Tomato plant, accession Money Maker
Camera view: tilt-top (135 deg); turntable rotation: 240 degrees
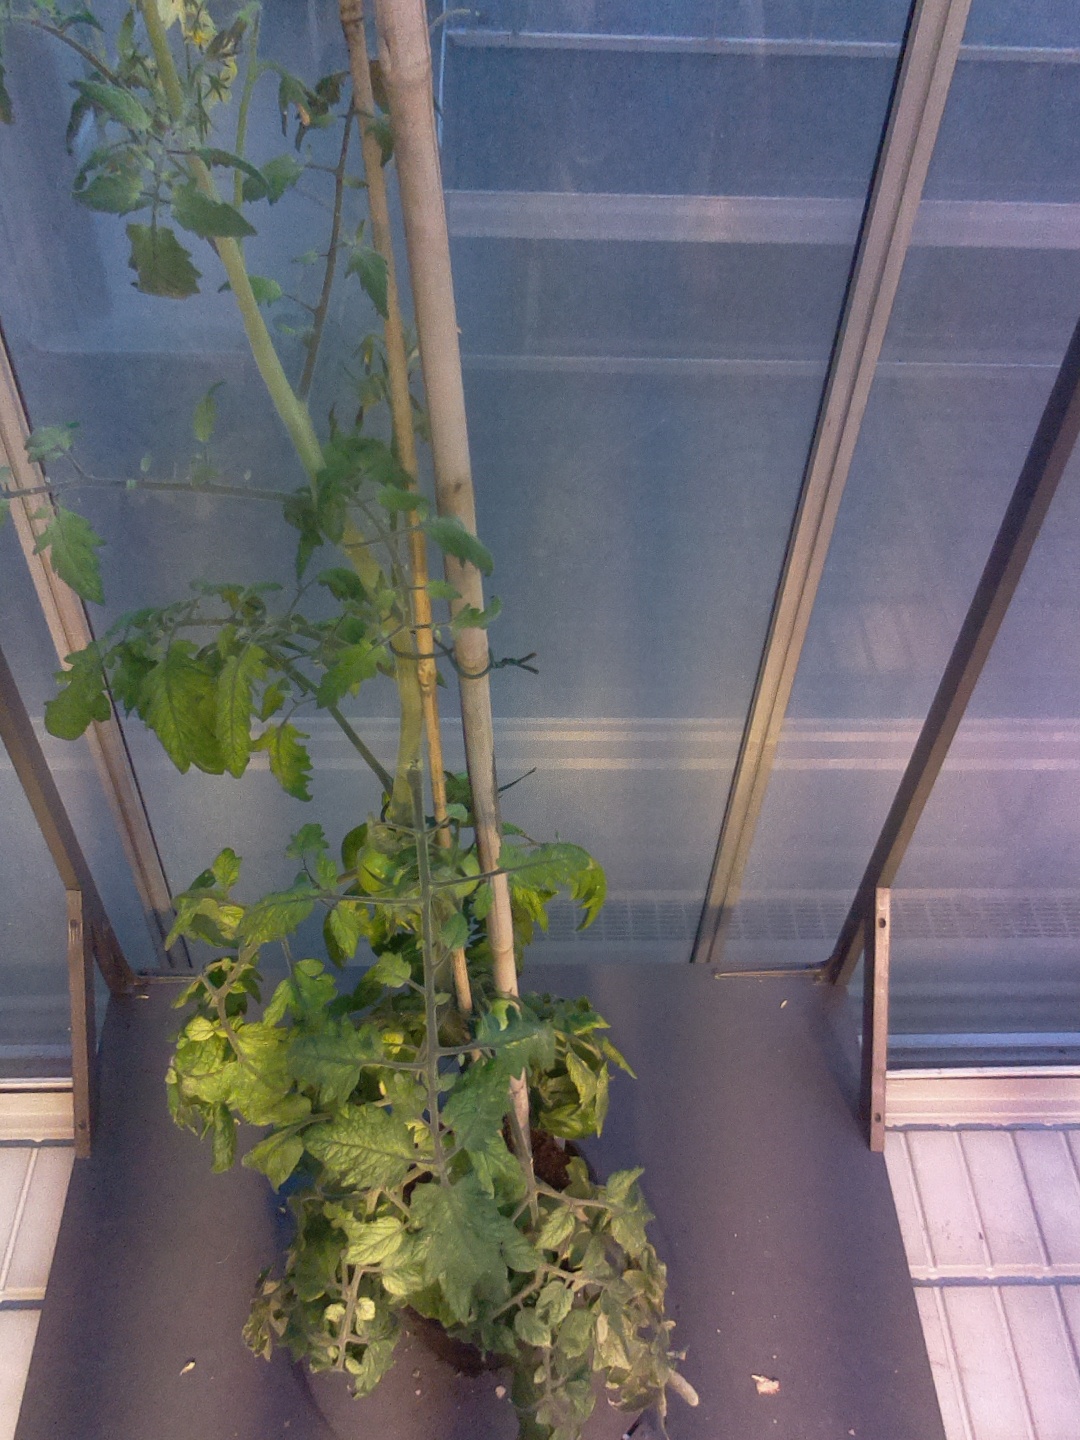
BBCH growth stage 73: 30%-40% of final fruit size